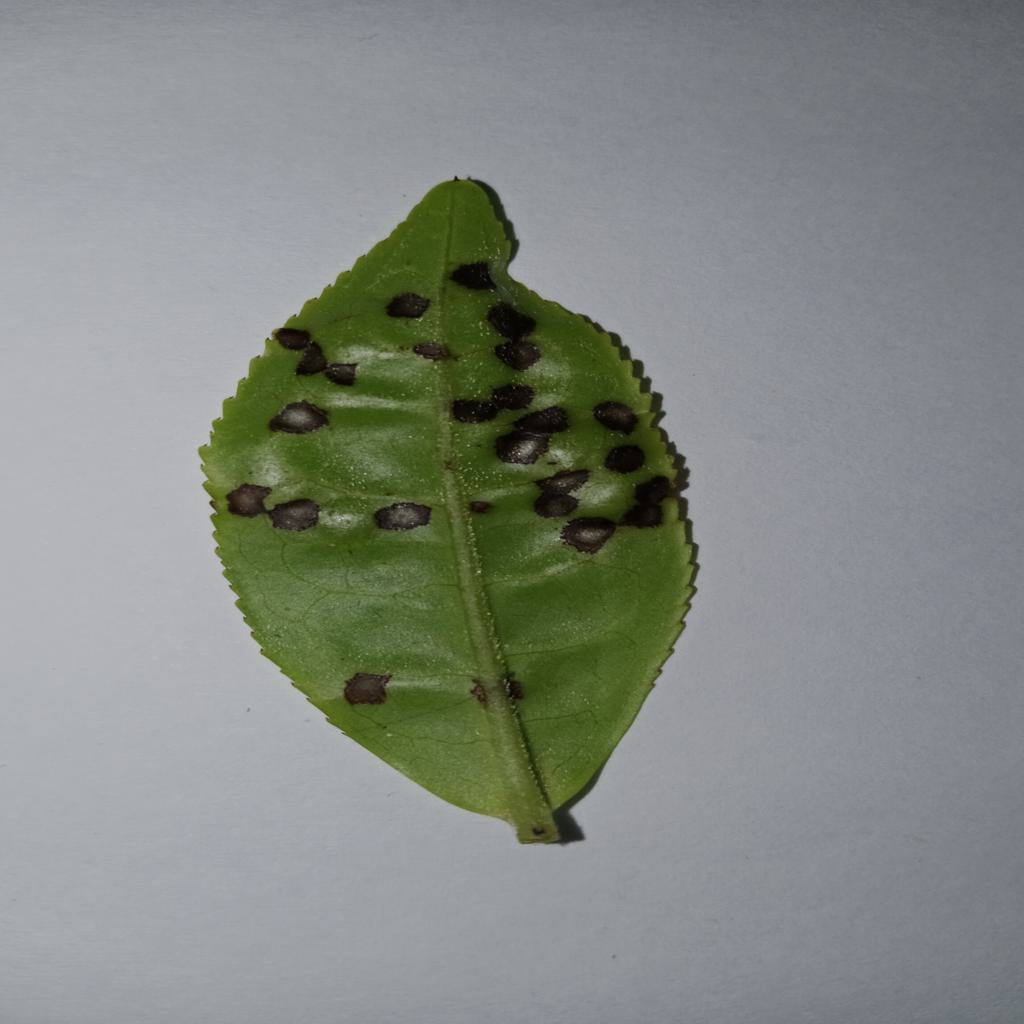
Label: Tea red scab